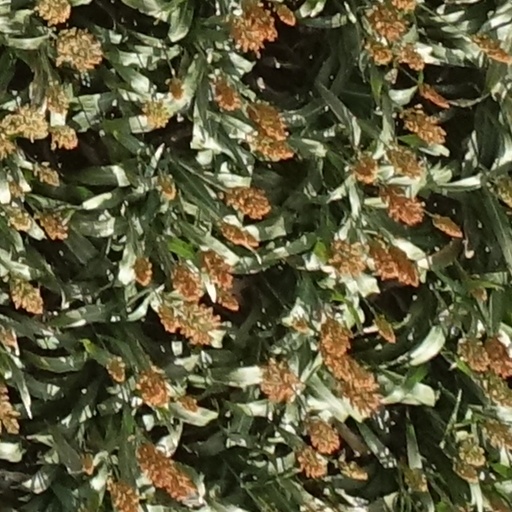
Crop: sorghum